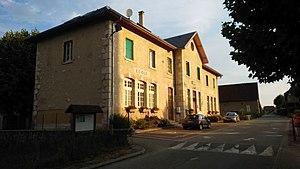
Ayn (Savoie): la mairie
Ayn est une commune française située dans le département de la Savoie, en région Auvergne-Rhône-Alpes.